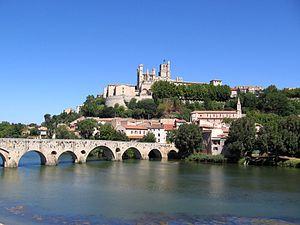
Cathédrale Saint-Nazaire et le Pont Vieux sur l'Orb à Béziers (Hérault).
Le Pont vieux est un ouvrage d'art classé situé à Béziers, dans le département de l'Hérault.